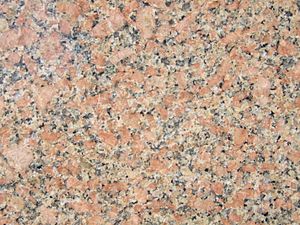
Geologi / Materialer / Bjergarter og jordarter
Den magmatiske granit består af mineralerne alkalifeldspat (rød), plagioklas (lysegrøn) og kvarts (grå), samt små mængder biotit (sort).
Geologi er en geovidenskab, der som emne har den faste jordklode med dens bjergarter og jordarter og disses sammensætning, dannelse og omdannelse gennem tiden. Geologi beskæftiger sig med jordklodens materialer, med de processer som danner materialerne og med de lange tidsrum, gennem hvilke processerne virker. Indenfor geologien studeres også solsystemets klippeplaneter og måner, fx Mars og Månen. Den geologiske videnskab overlapper de andre geovidenskaber, fx hydrologi, geofysik og meteorologi, samt biologi, gennem underdisciplinen palæontologi, studiet af fortidens dyr og planter.